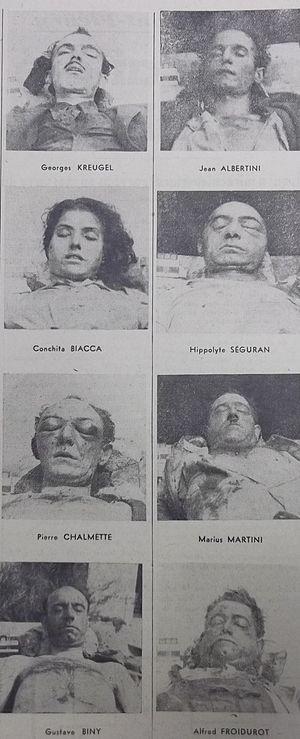
Source le journal L'Ergot du 21 décembre 1944
Les fusillés de la villa Montfleury sont huit résistants qui ont été fusillés collectivement le 15 août 1944, jour du débarquement en Provence, par la Gestapo cannoise à Cannes dans le sous-sol de son siège la villa Montfleury.